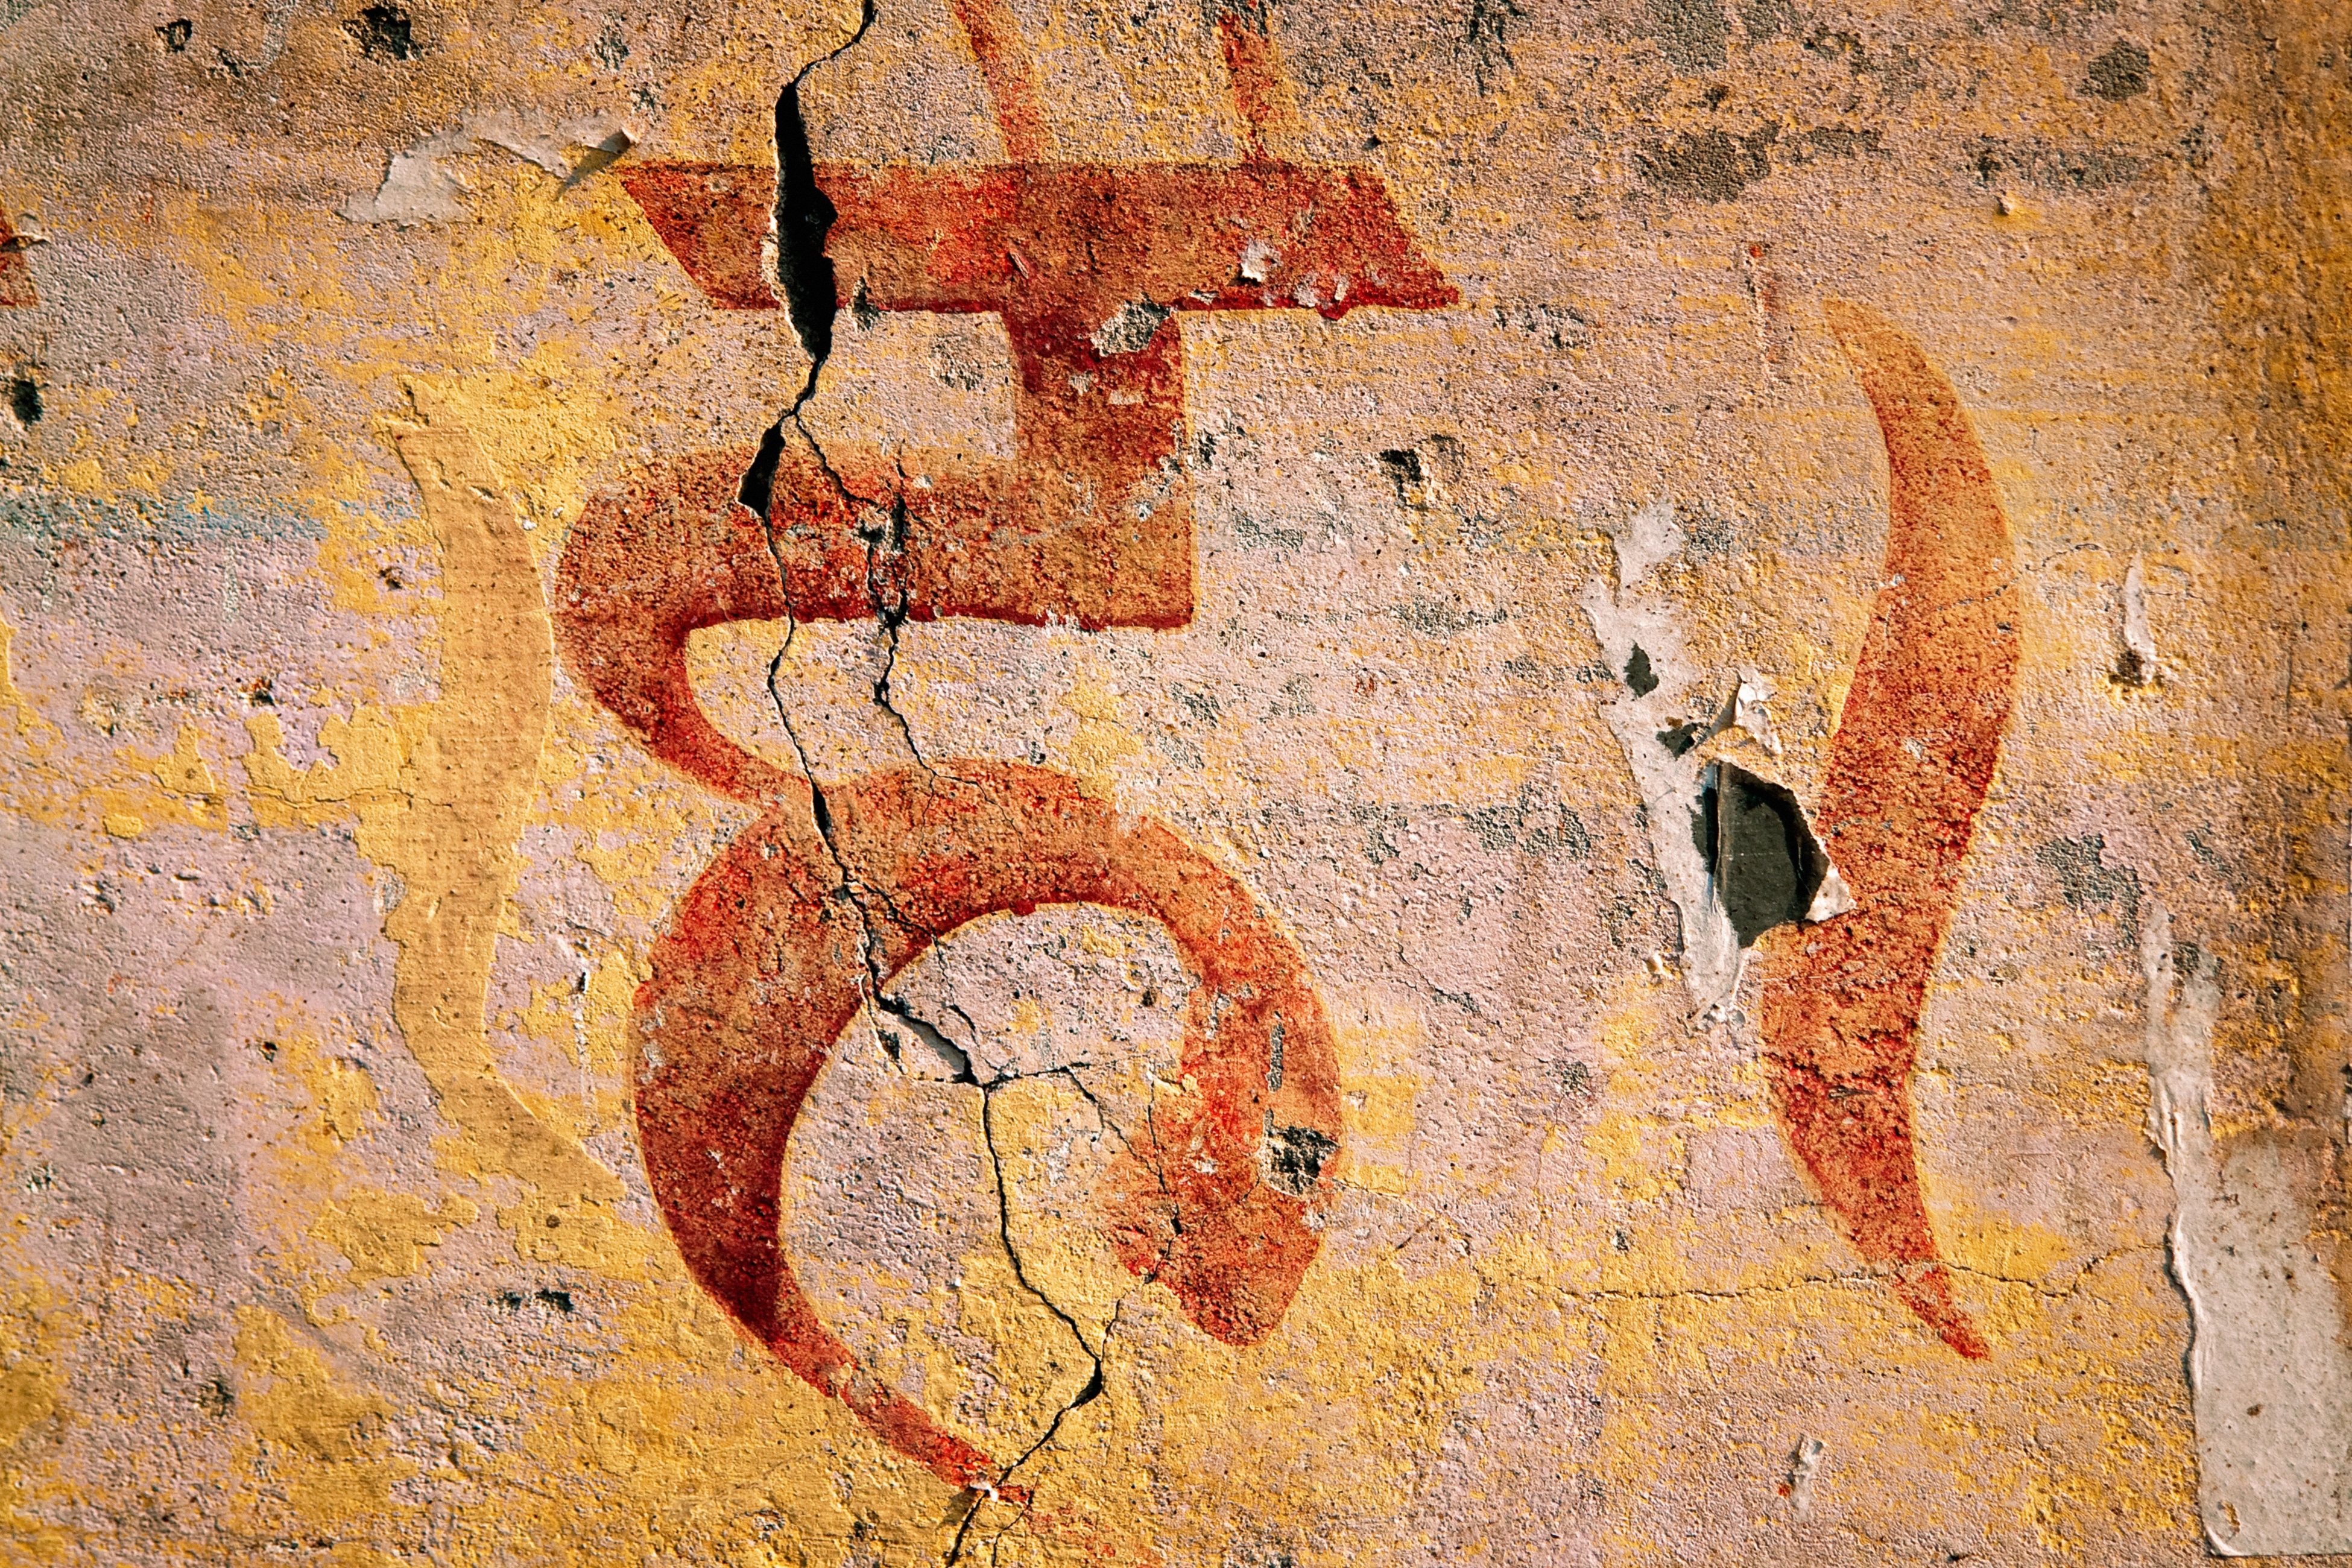
texture, number, wall, travel, color, asia, tourism, material, painting, outside, art, text, words, culture, handmade, painted, india, traditional, modern art, wall texture, ancient history, devanagari